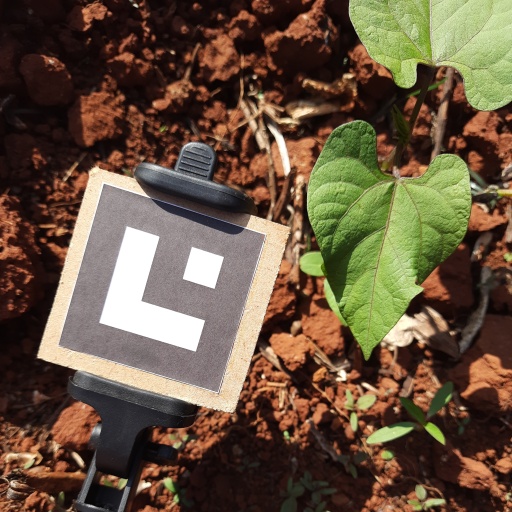
Observations: wavy surface, no eating holes, under sunlight